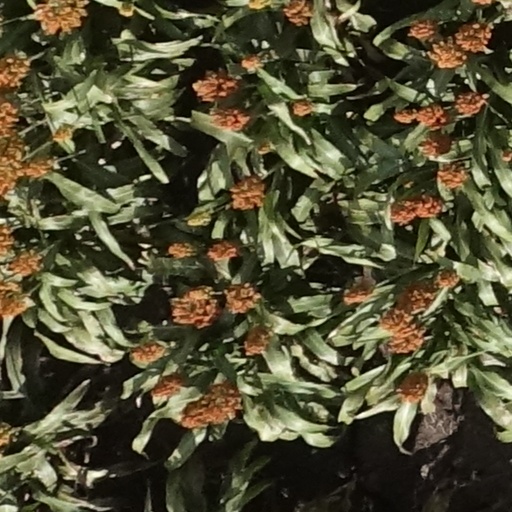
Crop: sorghum